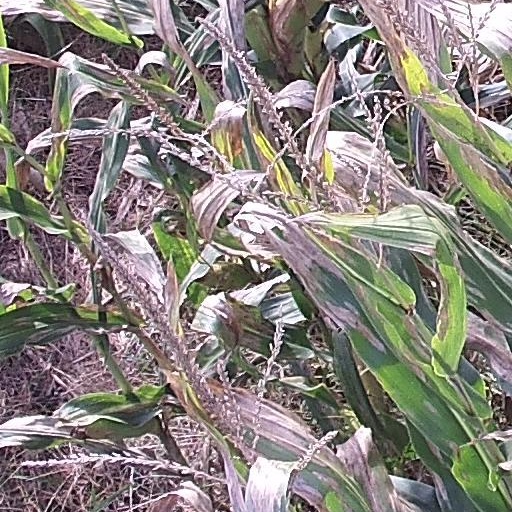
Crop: maize; corn